Bertrand Gachot

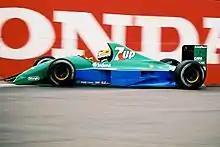
Gachot giving the Jordan team its F1 début at the 1991 United States Grand Prix

Despite this, Gachot was still highly regarded, both as a driver and a marketeer, and was signed to lead the new Jordan Grand Prix team, sponsored by 7-Up and using Ford HB engines. The Gary Anderson-designed 191 was competitive, and after some initial reliability problems became a regular points-scorer; Gachot finished 5th in Canada and 6th twice. The season started off well as he gathered considerable acclaim for his Grand Prix performances, and also won the 1991 24 Hours of Le Mans driving a Mazda 787B. He then set the fastest lap at the Hungarian Grand Prix after a late tyre change but his then fortunes took a dramatic turn.